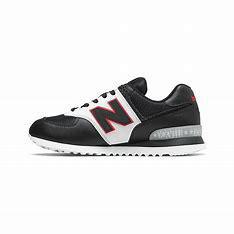
Brand: New
Model: Balance New Balance 574 Series